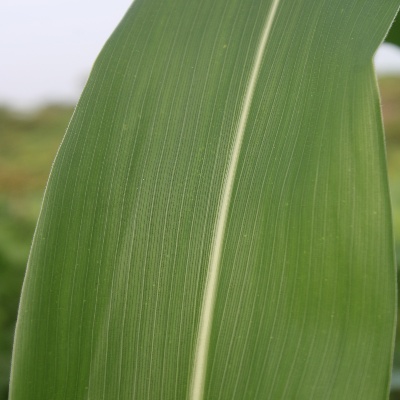
Crop: Maize
Condition: healthy